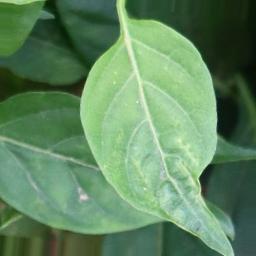
Label: healthy